Apollo Citharoedus

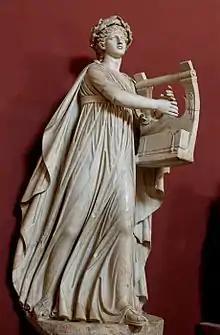
"Apollo Citharoedus", showing a cithara with box tail-pieces (Museo Pio-Clementino).

An Apollo Citharoedus, or Apollo Citharede, is a statue or other image of Apollo with a cithara (lyre).